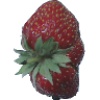
Label: strawberry_wedge